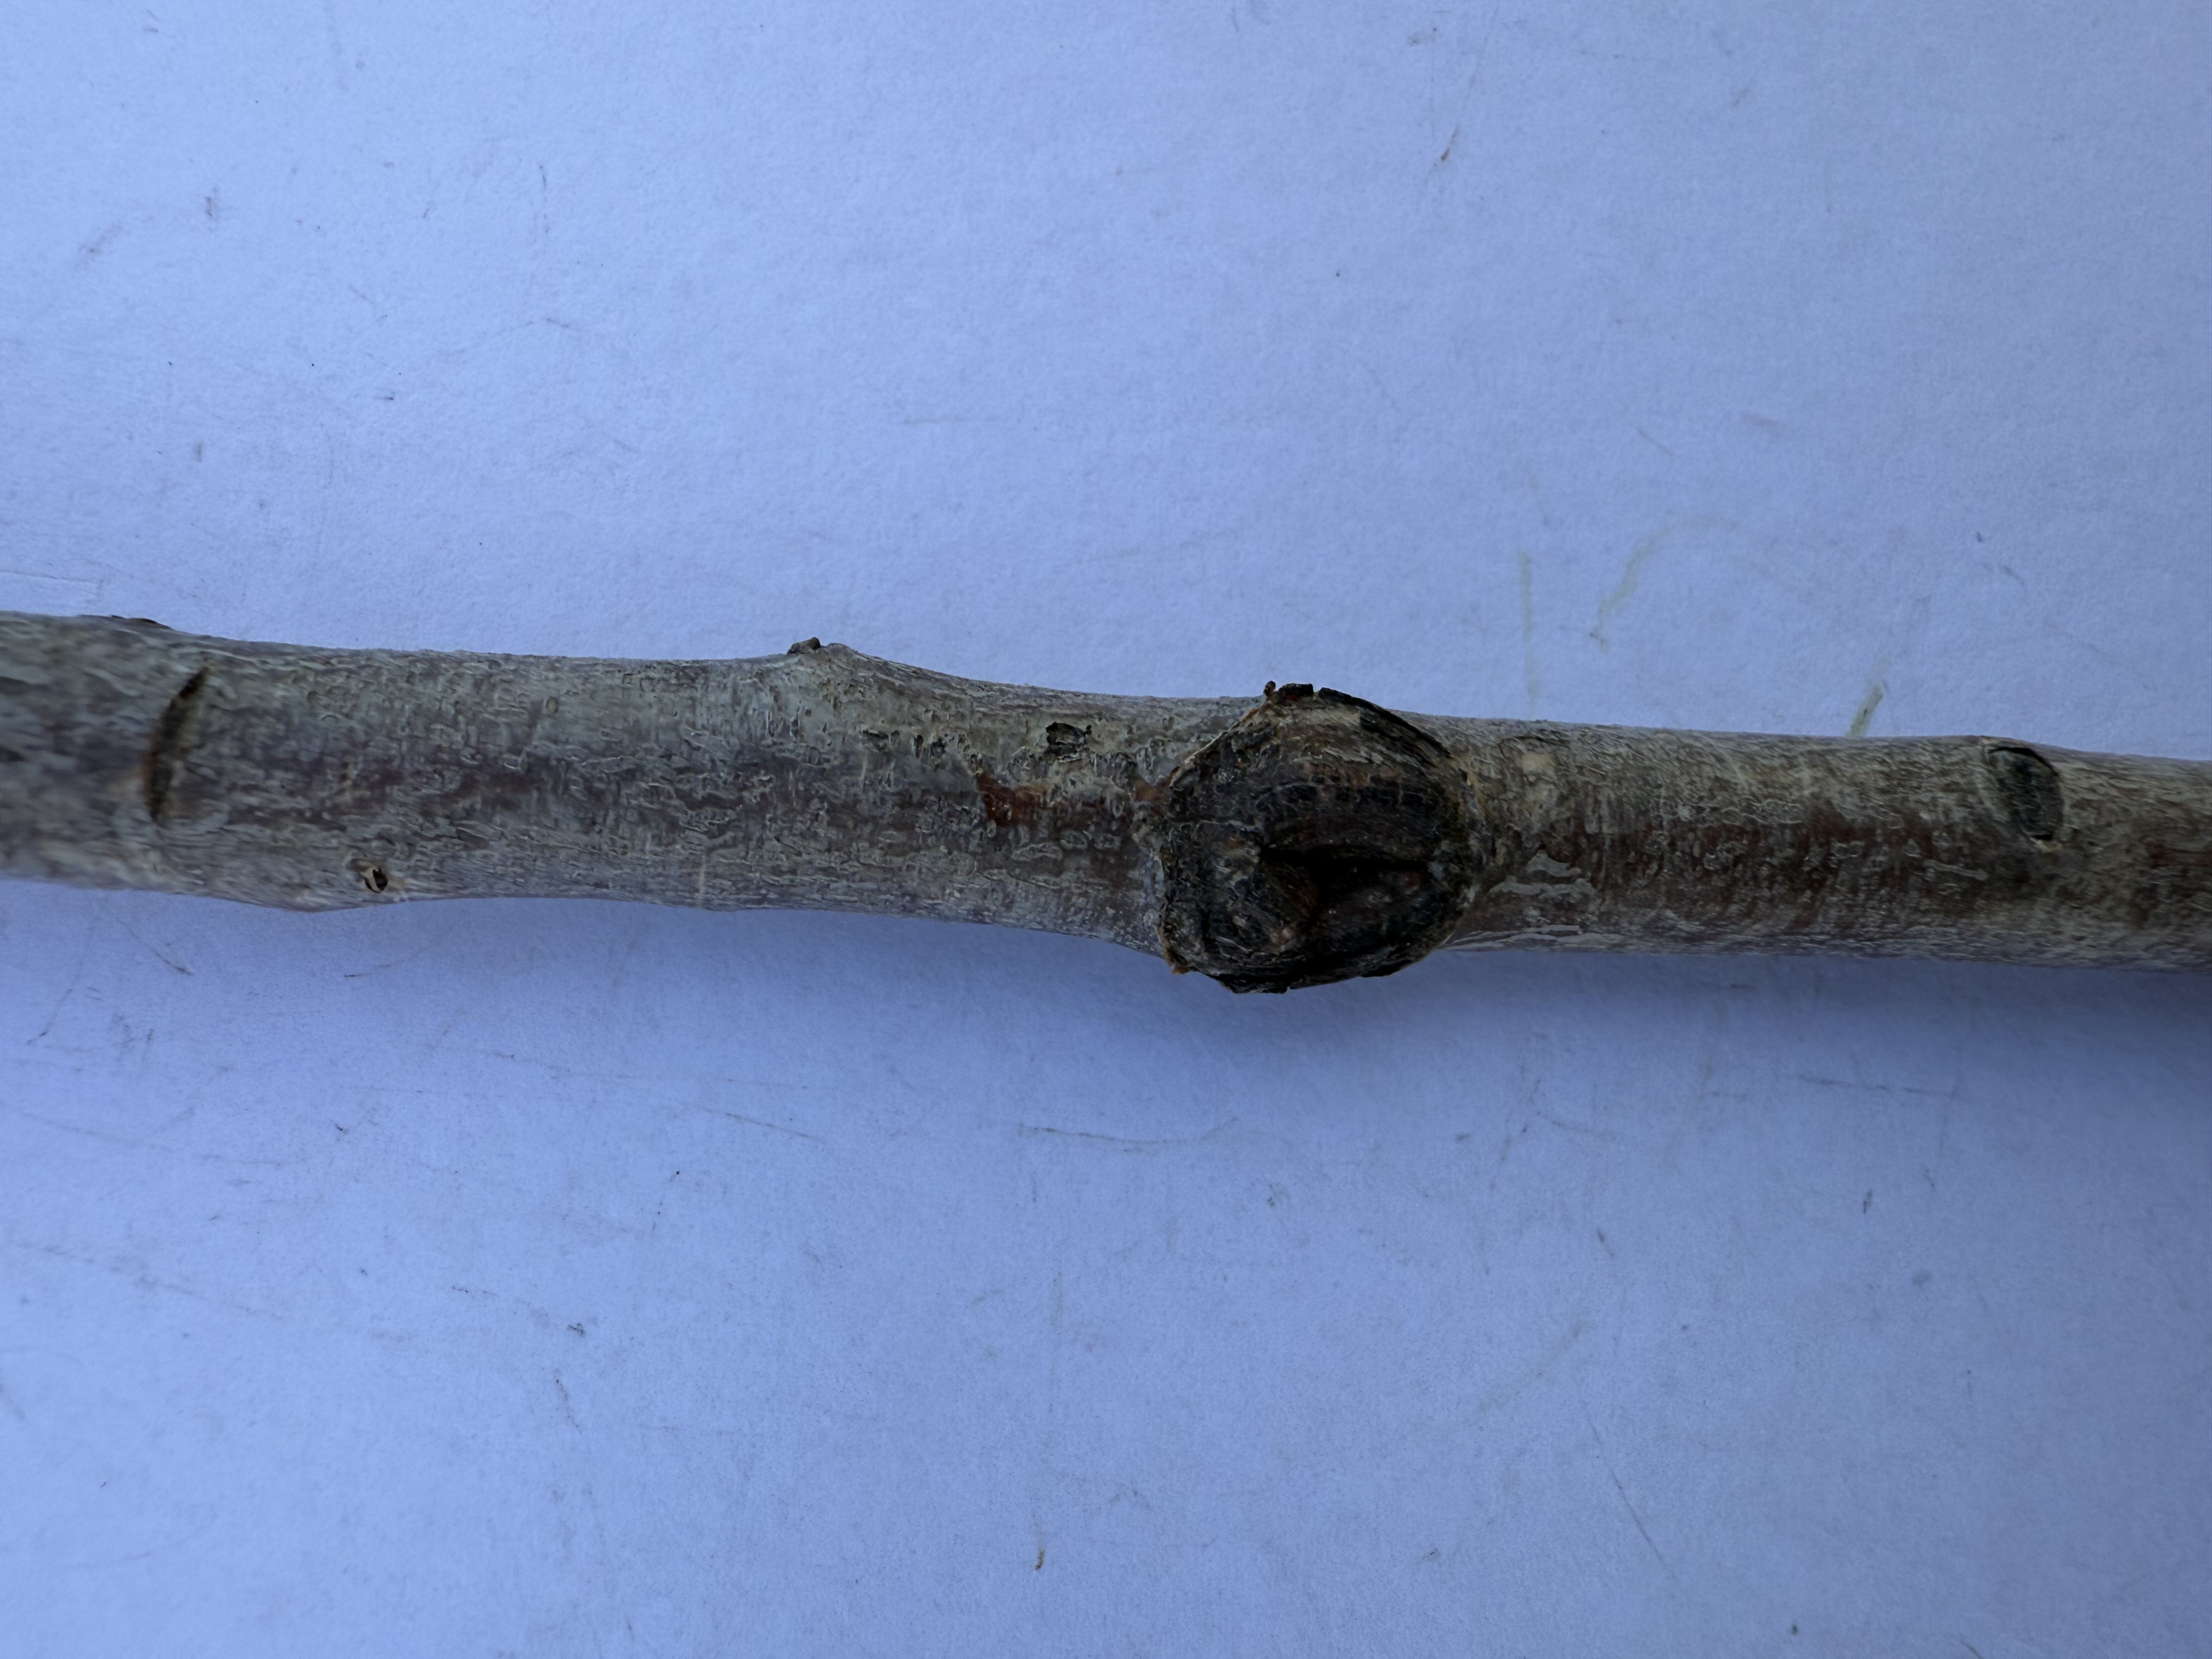
Variety: Ferragnes Almond